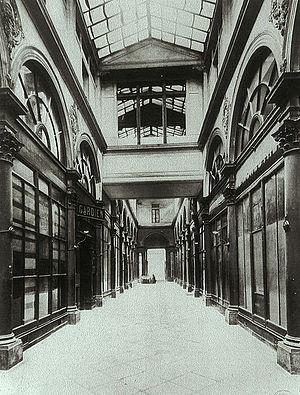
Le galerie Colbert est un passage couvert parisien situé dans le 2ᵉ arrondissement.